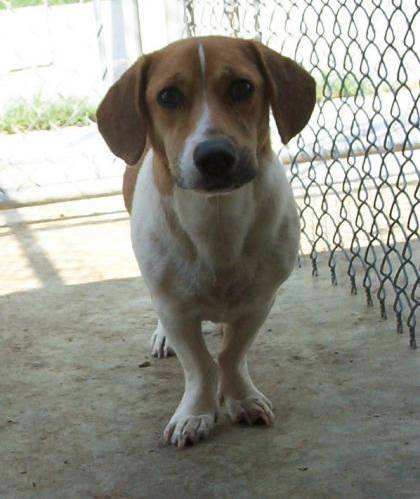
Label: dog